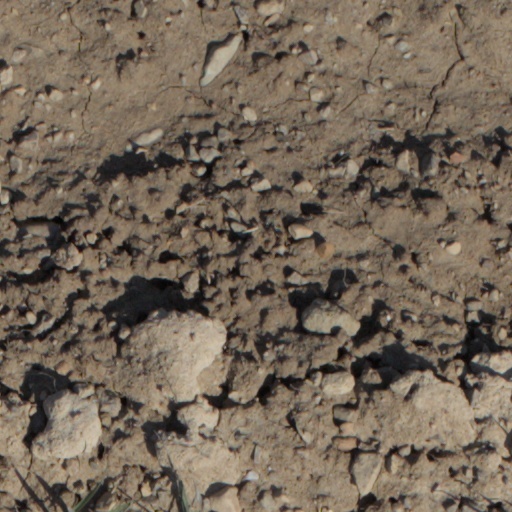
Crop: wheat